Hearst Tower (Manhattan)

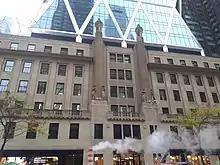
The lower Art Deco building, with the bottom of the modern tower above

The cast-limestone facade of the Hearst Magazine Building, now the base, is a New York City designated landmark with of surface area. It is divided horizontally into the two lowest stories, three intermediate stories, and a sixth-story attic. The base's northeastern and southeastern corners are chamfered (angled). A balustrade is in front of the third-story windows, supported by a shelf with notches and interrupted by the chamfered corners. A parapet is above the fifth story, except in the bays above the entrance arches on Eighth Avenue and 57th Street and at the chamfered corners. With the construction of the Hearst Tower, the base's facade was retrofitted to meet updated city seismic codes. Because the original office space was replaced with an atrium in the Hearst Tower's construction, the windows on the third through sixth stories of the facade illuminate the atrium. Only the first two stories of the original building retain their original usage.